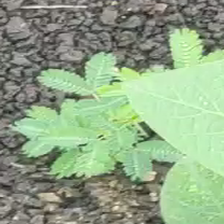
Weed species: Dwarf_cassia_(Chamaecrista pumila)